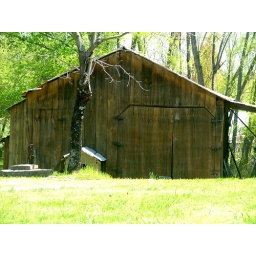
Dog house and old water well with hand pump in front.